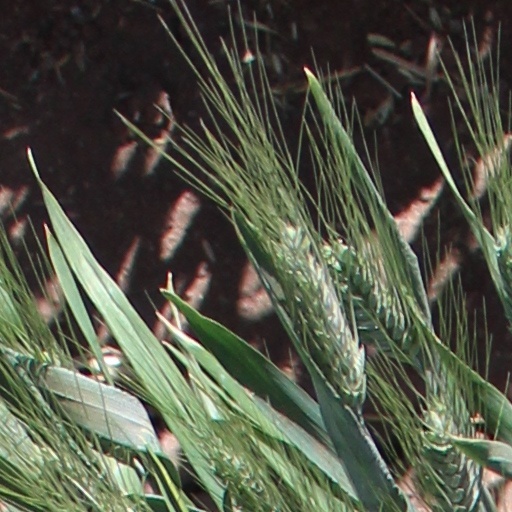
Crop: wheat